Yonder (collection)

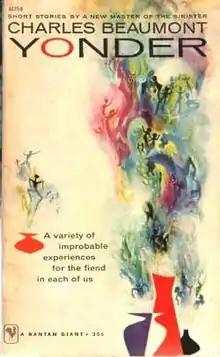
First edition cover

Yonder is the second anthology of short stories by American writer Charles Beaumont, published in April 1958.